Sechenov (crater)

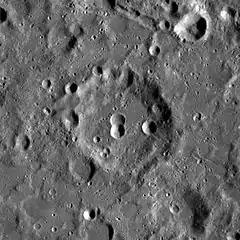
LRO image

Sechenov is a lunar impact crater on the far side of the Moon. It lies to the southwest of the huge walled plain Hertzsprung, and to the east-southeast of the crater Timiryazev. To the south-southeast of Sechenov lies Paschen.